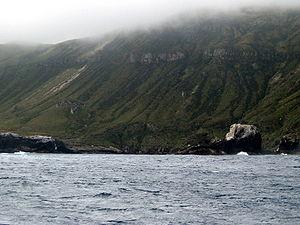
Les îles des Antipodes sont un archipel néo-zélandais inhabité situé à 650 km au sud-est de l'île Stewart.
L'île des Antipodes est la principale île des îles des Antipodes en Nouvelle-Zélande.